Culture of Manchester

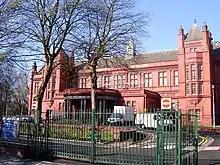

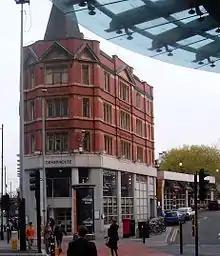

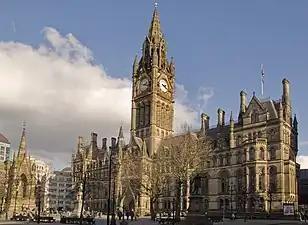
Manchester Town Hall, an example of Victorian Gothic revival architecture

The Art Treasures of Great Britain was an exhibition of fine art held in Manchester from 5 May to 17 October 1857. It remains the largest art exhibition to be held in the UK, possibly in the world, with over 16,000 works on display. It attracted over 1.3 million visitors in the 142 days it was open, about four times the population of Manchester at that time, with many visiting on organised railway excursions. Its selection and display of artworks had a formative influence on the public art collections which were being established in the UK at the time, such as the National Gallery, the National Portrait Gallery and the Victoria and Albert Museum.